42nd (East Lancashire) Signal Regiment

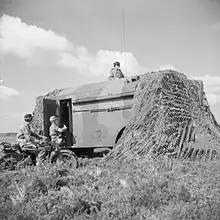
Royal Signals despatch riders and AEC armoured command vehicle on exercise in England, 1941.

66th (2nd EL) Division was relieved at Dunkirk by 42nd (EL) Division in September and was sent to the Ypres Salient. The infantry had a bad time in their first major battle at Poelcappelle on 9 October, but the RE were mostly engaged in roadmaking and communications. After the Ypres offensive came to a halt in late 1917, the divisional sappers were put to work building defences from the Menin Road to the Zonnebeke Road and then on the Broodseinde Ridge, with all the associated communications.